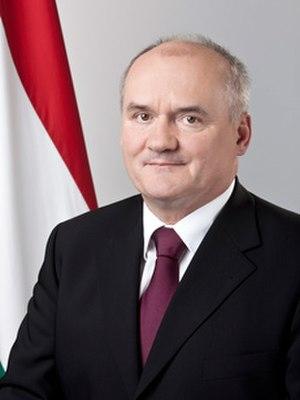
Csaba Hende, né le 5 février 1960 à Szombathely, est un homme politique hongrois, ministre de la Défense entre 2010 et 2015.